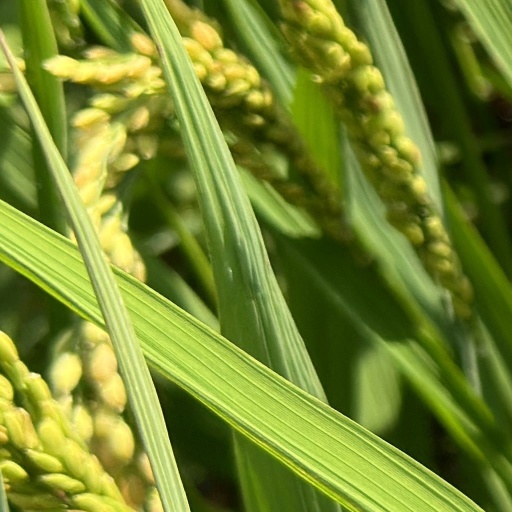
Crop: rice